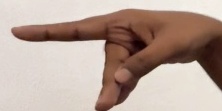
ASL sign: P